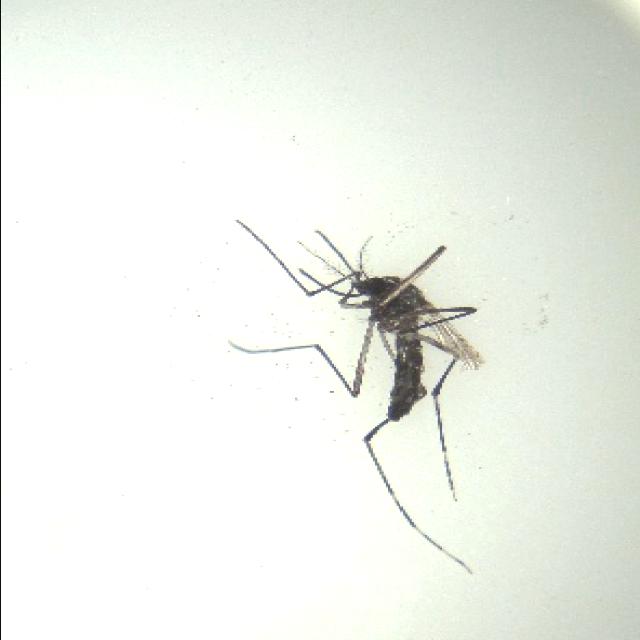
Species: aedes_albopictus